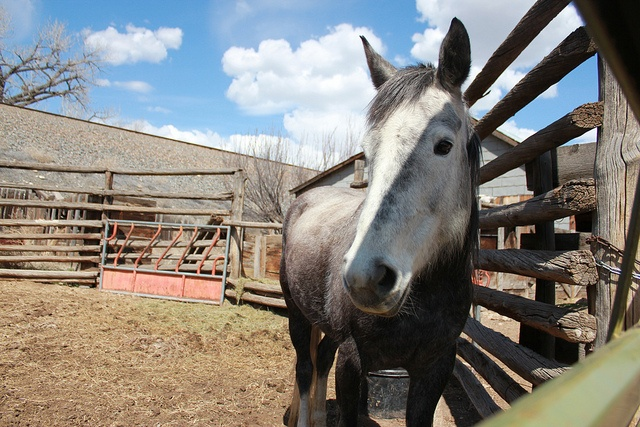
A horse standing on a dirty floor next to a wooden fence.
an image of a horse that is inside of a coral
A gray horse wit a white muzzle is standing in a fenced enclosure.
A horse with a half white and half black face.
A horse in a pen stands on the side in partial shade.